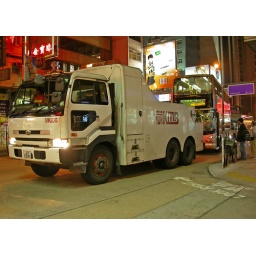
An Alexander Dennis bus operated by KMB gets a lift from a company tow truck in Kowloon, Hong Kong, 2005.